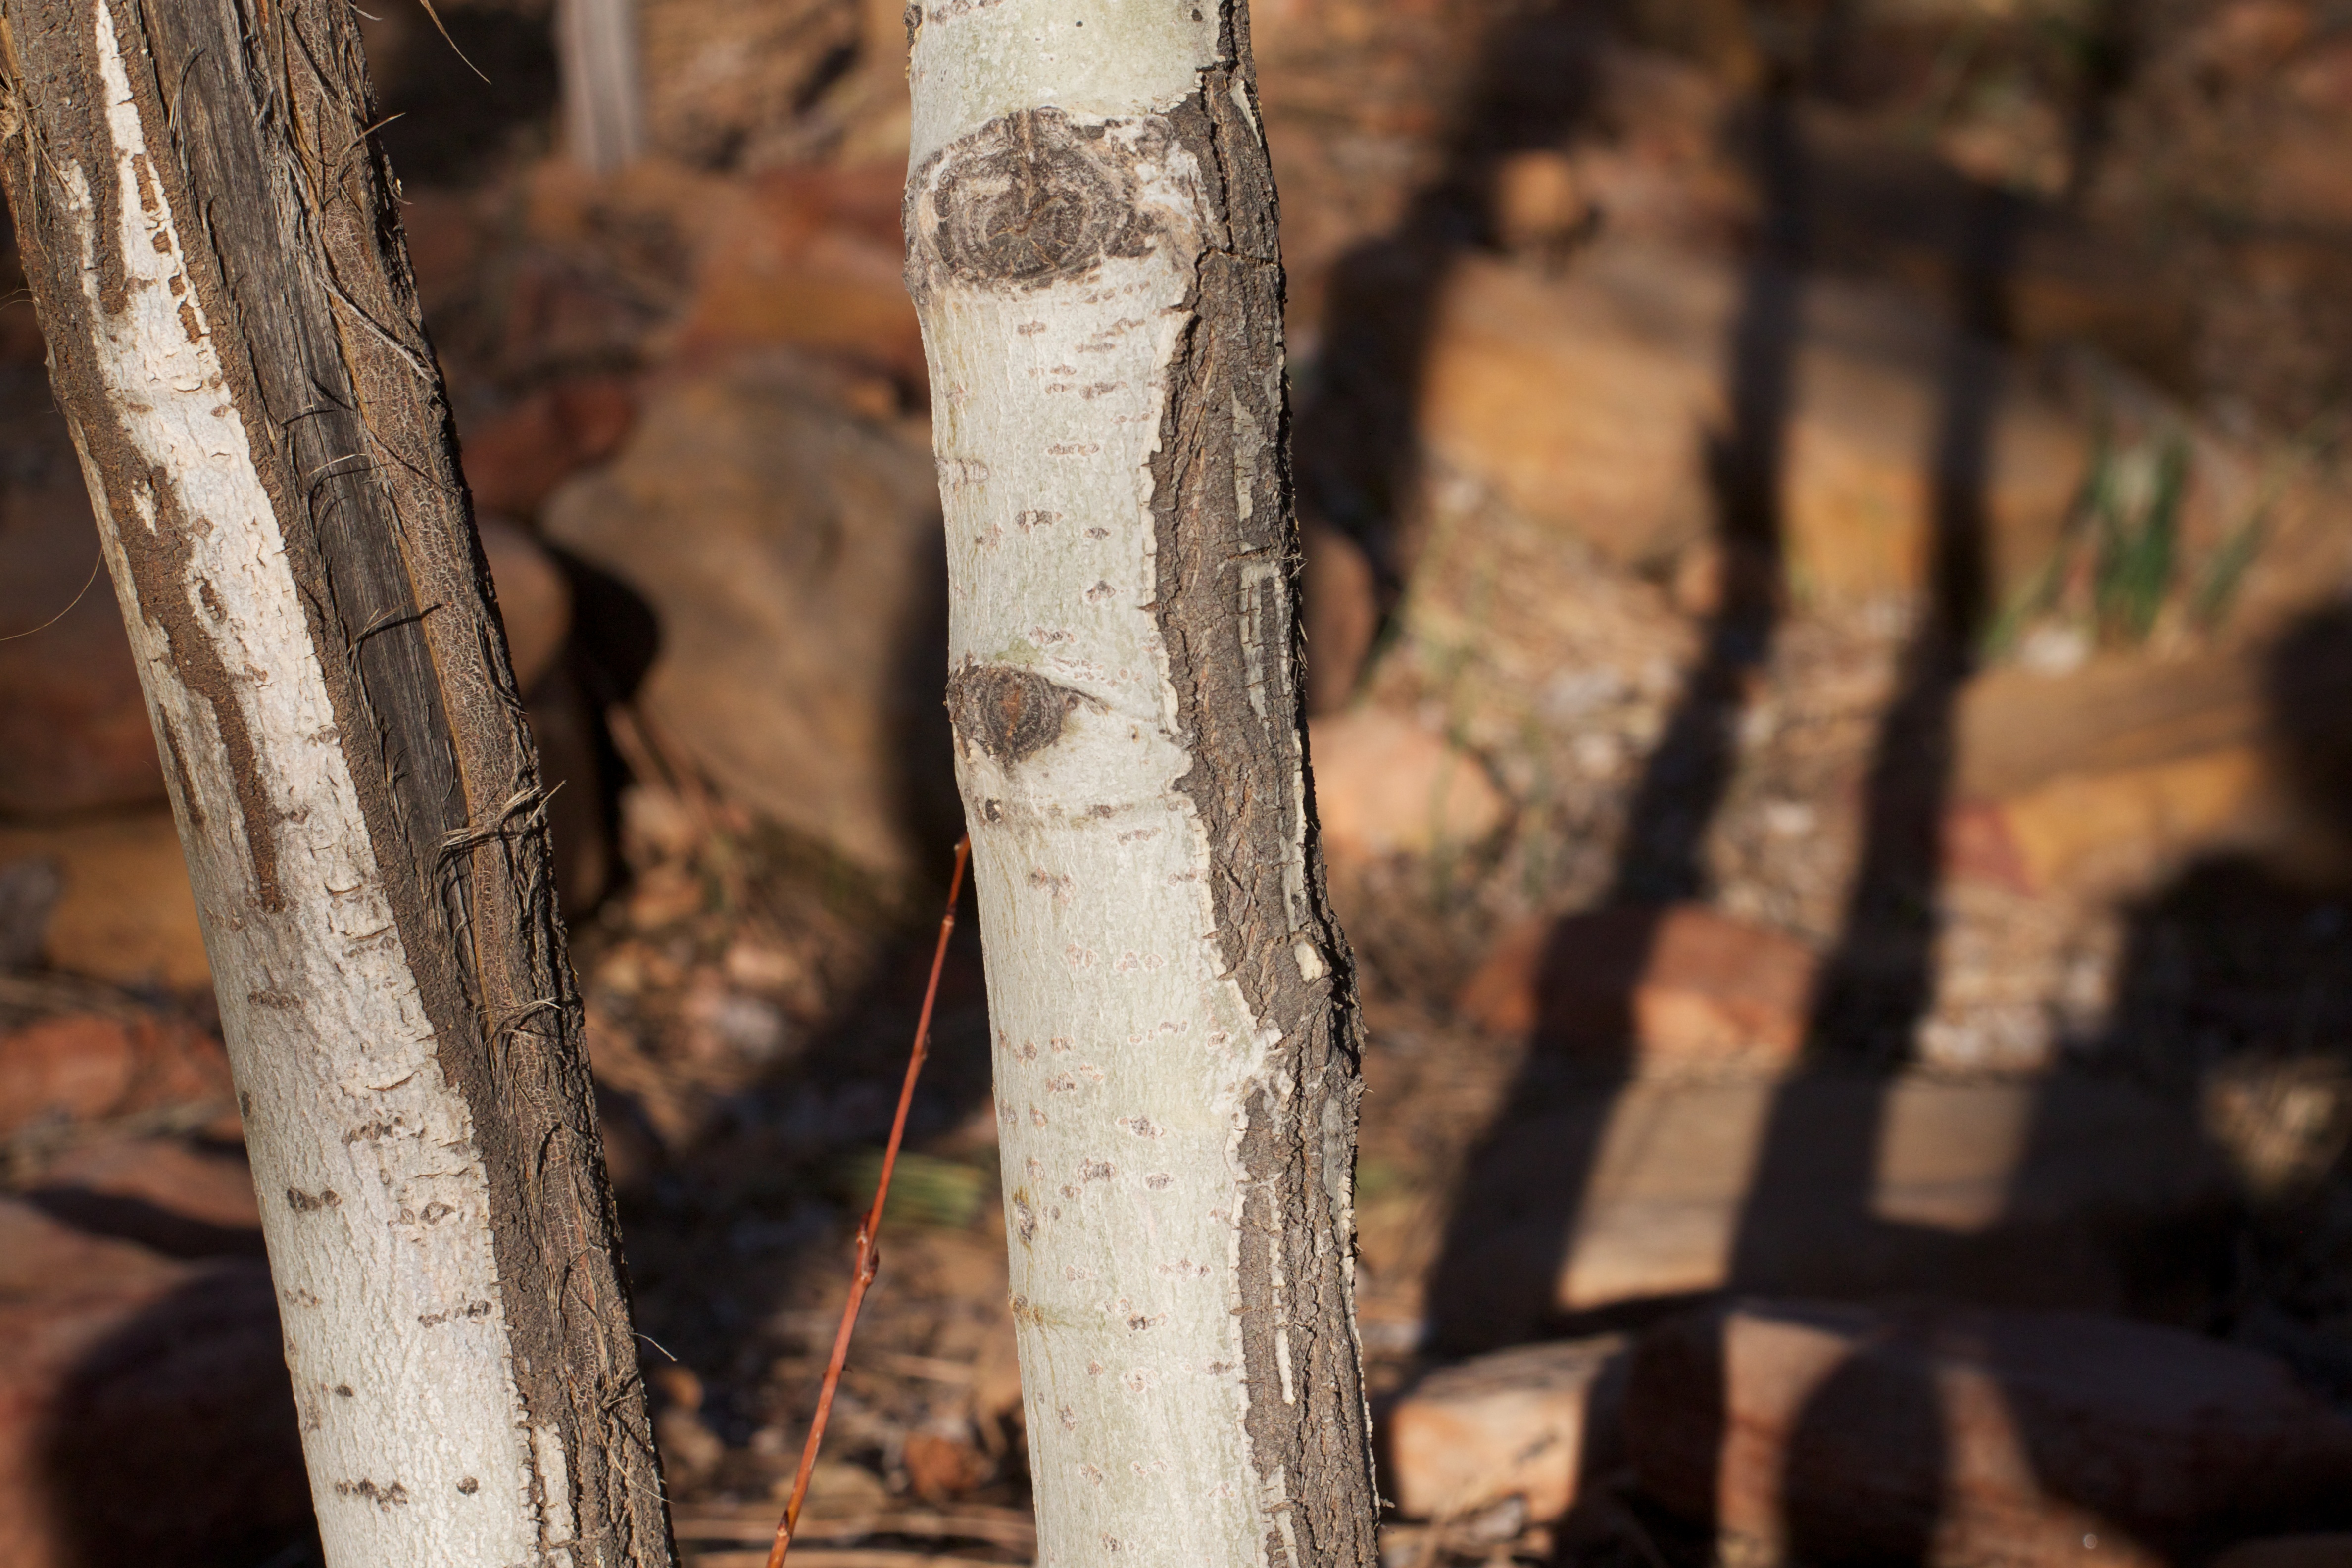
tree, nature, forest, branch, plant, wood, leaf, trunk, wildlife, autumn, shadow, soil, season, close up, woodland, habitat, natural environment, woody plant